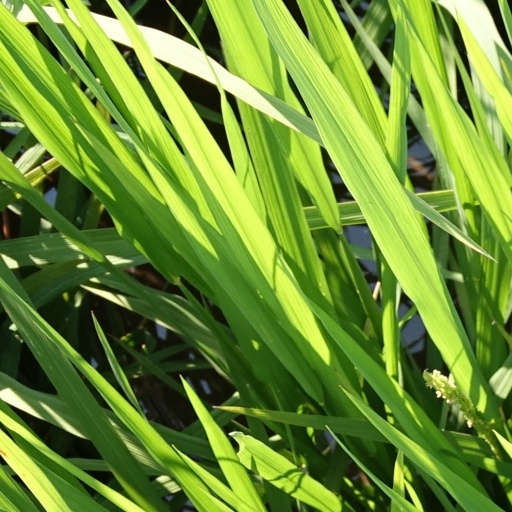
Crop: rice